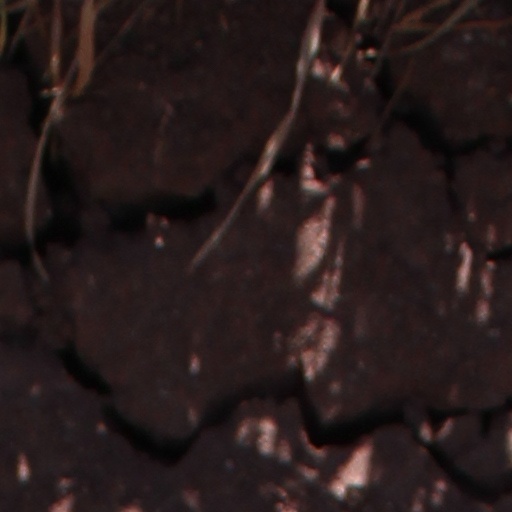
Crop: wheat